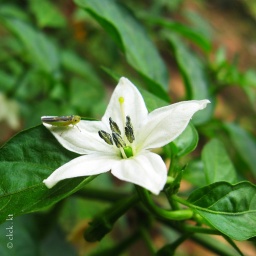
Found a flower and an insect in a green chilli plant!